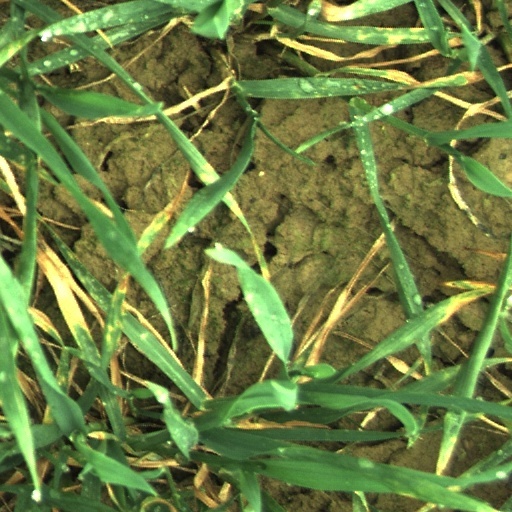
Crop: wheat